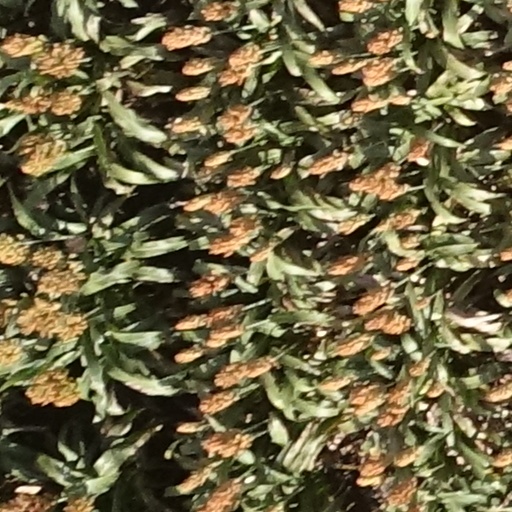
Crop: sorghum